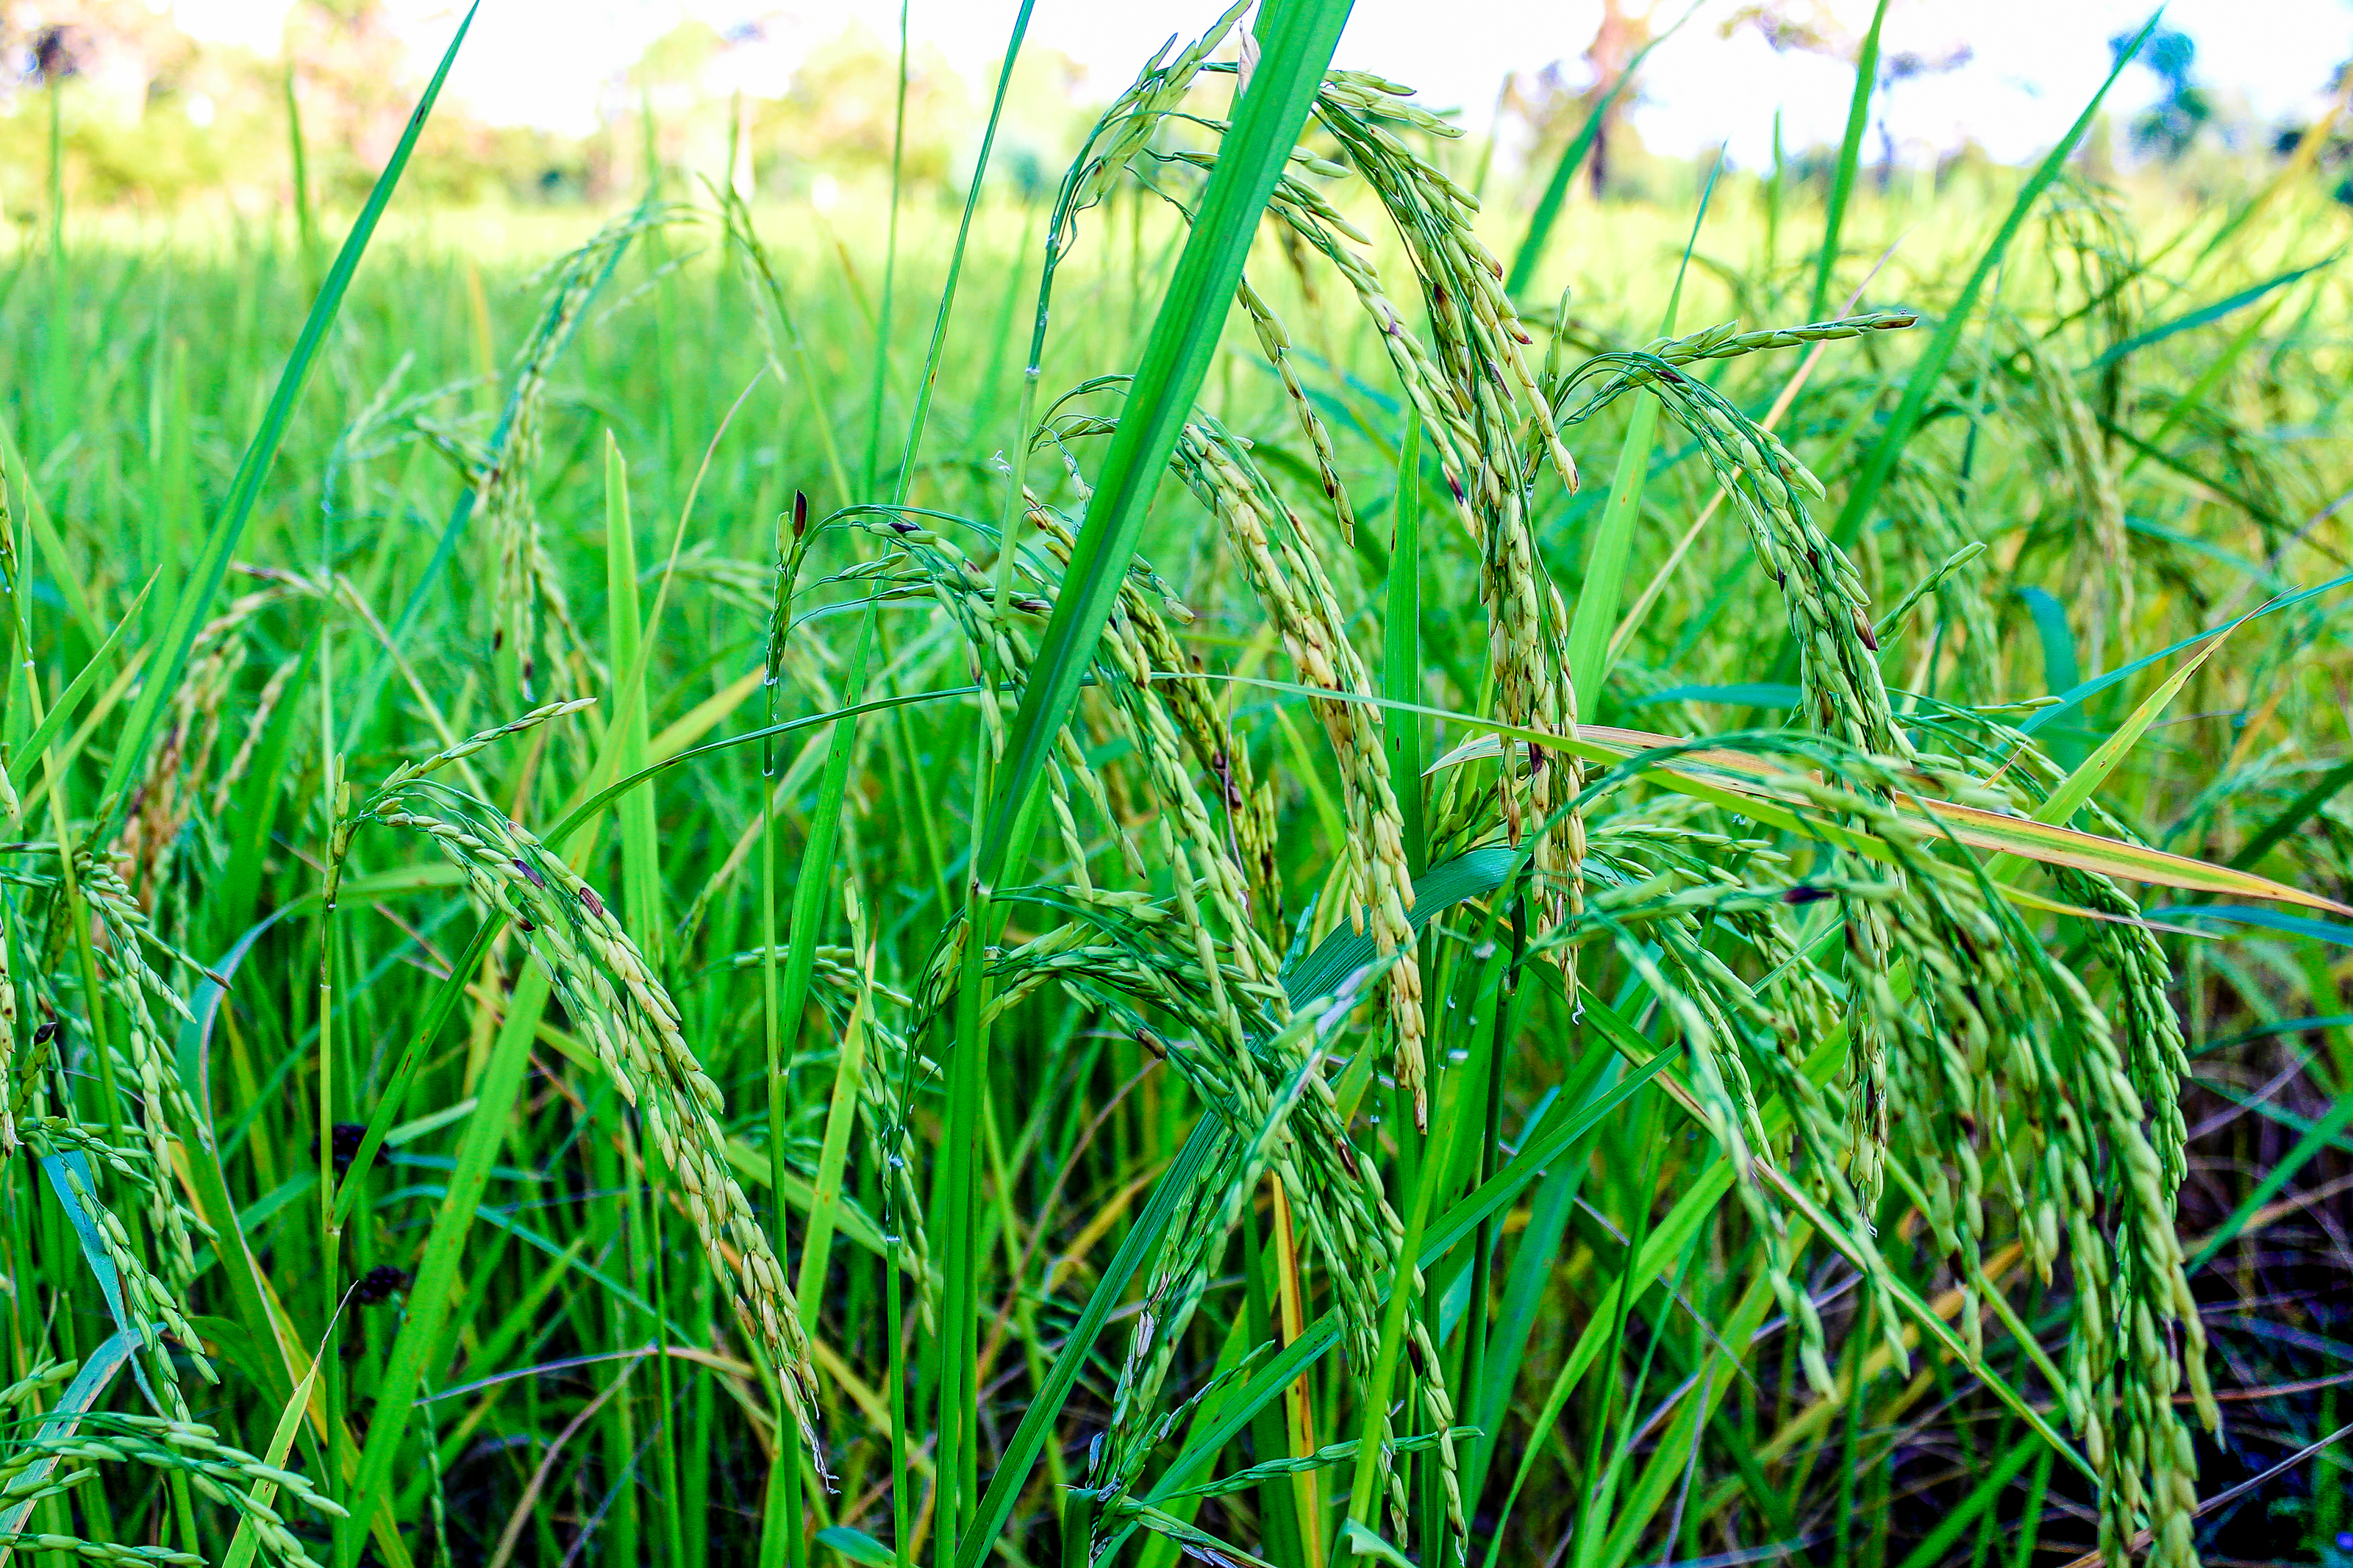
rice, green, farm, nature, field, agriculture, outdoor, plant, background, food, yellow, harvest, landscape, countryside, asia, natural, thailand, paddy, sky, crop, grass, rural, grain, ripe, farming, asian, season, land, growth, flora, vegetation, ecosystem, grass family, sweet grass, chrysopogon zizanioides, prairie, phragmites, grassland, sedge family